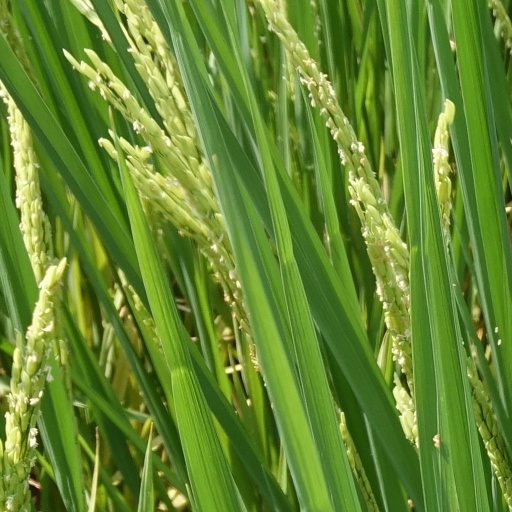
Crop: rice